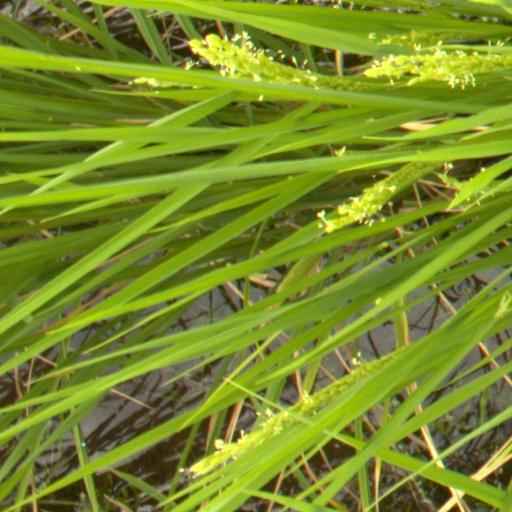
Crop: rice